Avesta Municipality

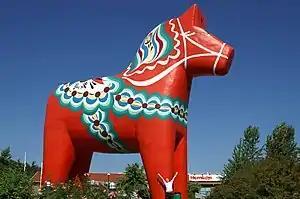
The World's largest "dalahäst".

The largest Dalecarlian horse ("Dalahäst") in the world is located in Avesta. It is tall and weighs 67 tons.